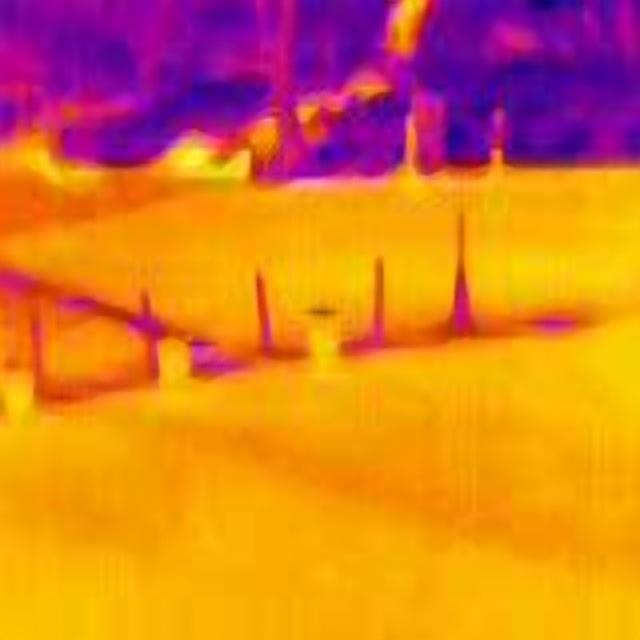
Detected objects:
label: person
label: person